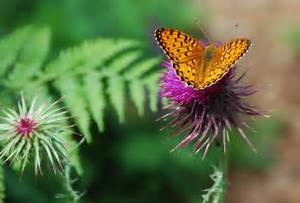
Label: butterfly